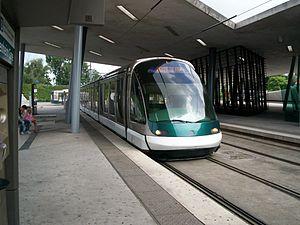
Tramway de Strasbourg